Describe the emotion expressed in this image:  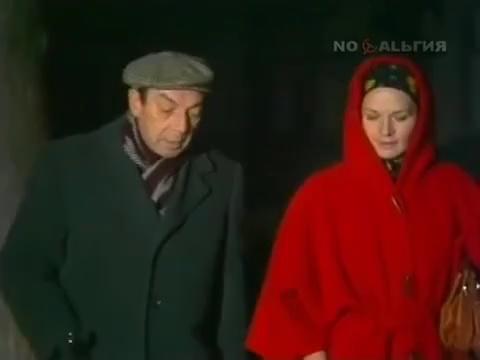
This person displays Fear, valence and arousal with low intensity.